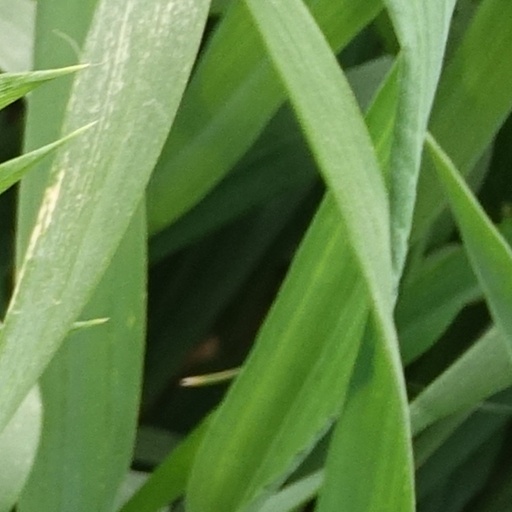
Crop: wheat